The Big O

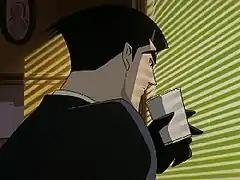
The shadows of Venetian blinds cast upon the protagonist, a signature visual of "film noir".

"The Big O" shares many of its themes, diction, archetypes and visual iconography with "film noirs" of the 1940s like "The Big Sleep" (1946). The series incorporates the use of long dark shadows in the tradition of "chiaroscuro" and tenebrism. "Film noir" is also known for its use of odd angles, such as Roger's low shot introduction in the first episode. "Noir" cinematographers favoured this angle because it made characters almost rise from the ground, giving them dramatic girth and symbolic overtones. Other disorientating devices like dutch angles, mirror reflection and distorting shots are employed throughout the series.